Nikolay Mihaylov

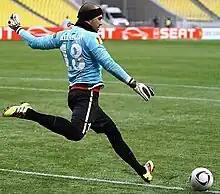
Mihaylov playing for FC Twente

FC Twente had become impressed with Mihaylov, not only his talent, but also his progress convinced them. And after several years of being loaned out to Twente, on 5 February 2010 he officially was transferred for a fee of €1.8 million from Liverpool to Twente. He signed a contract for three years with the Dutch club.